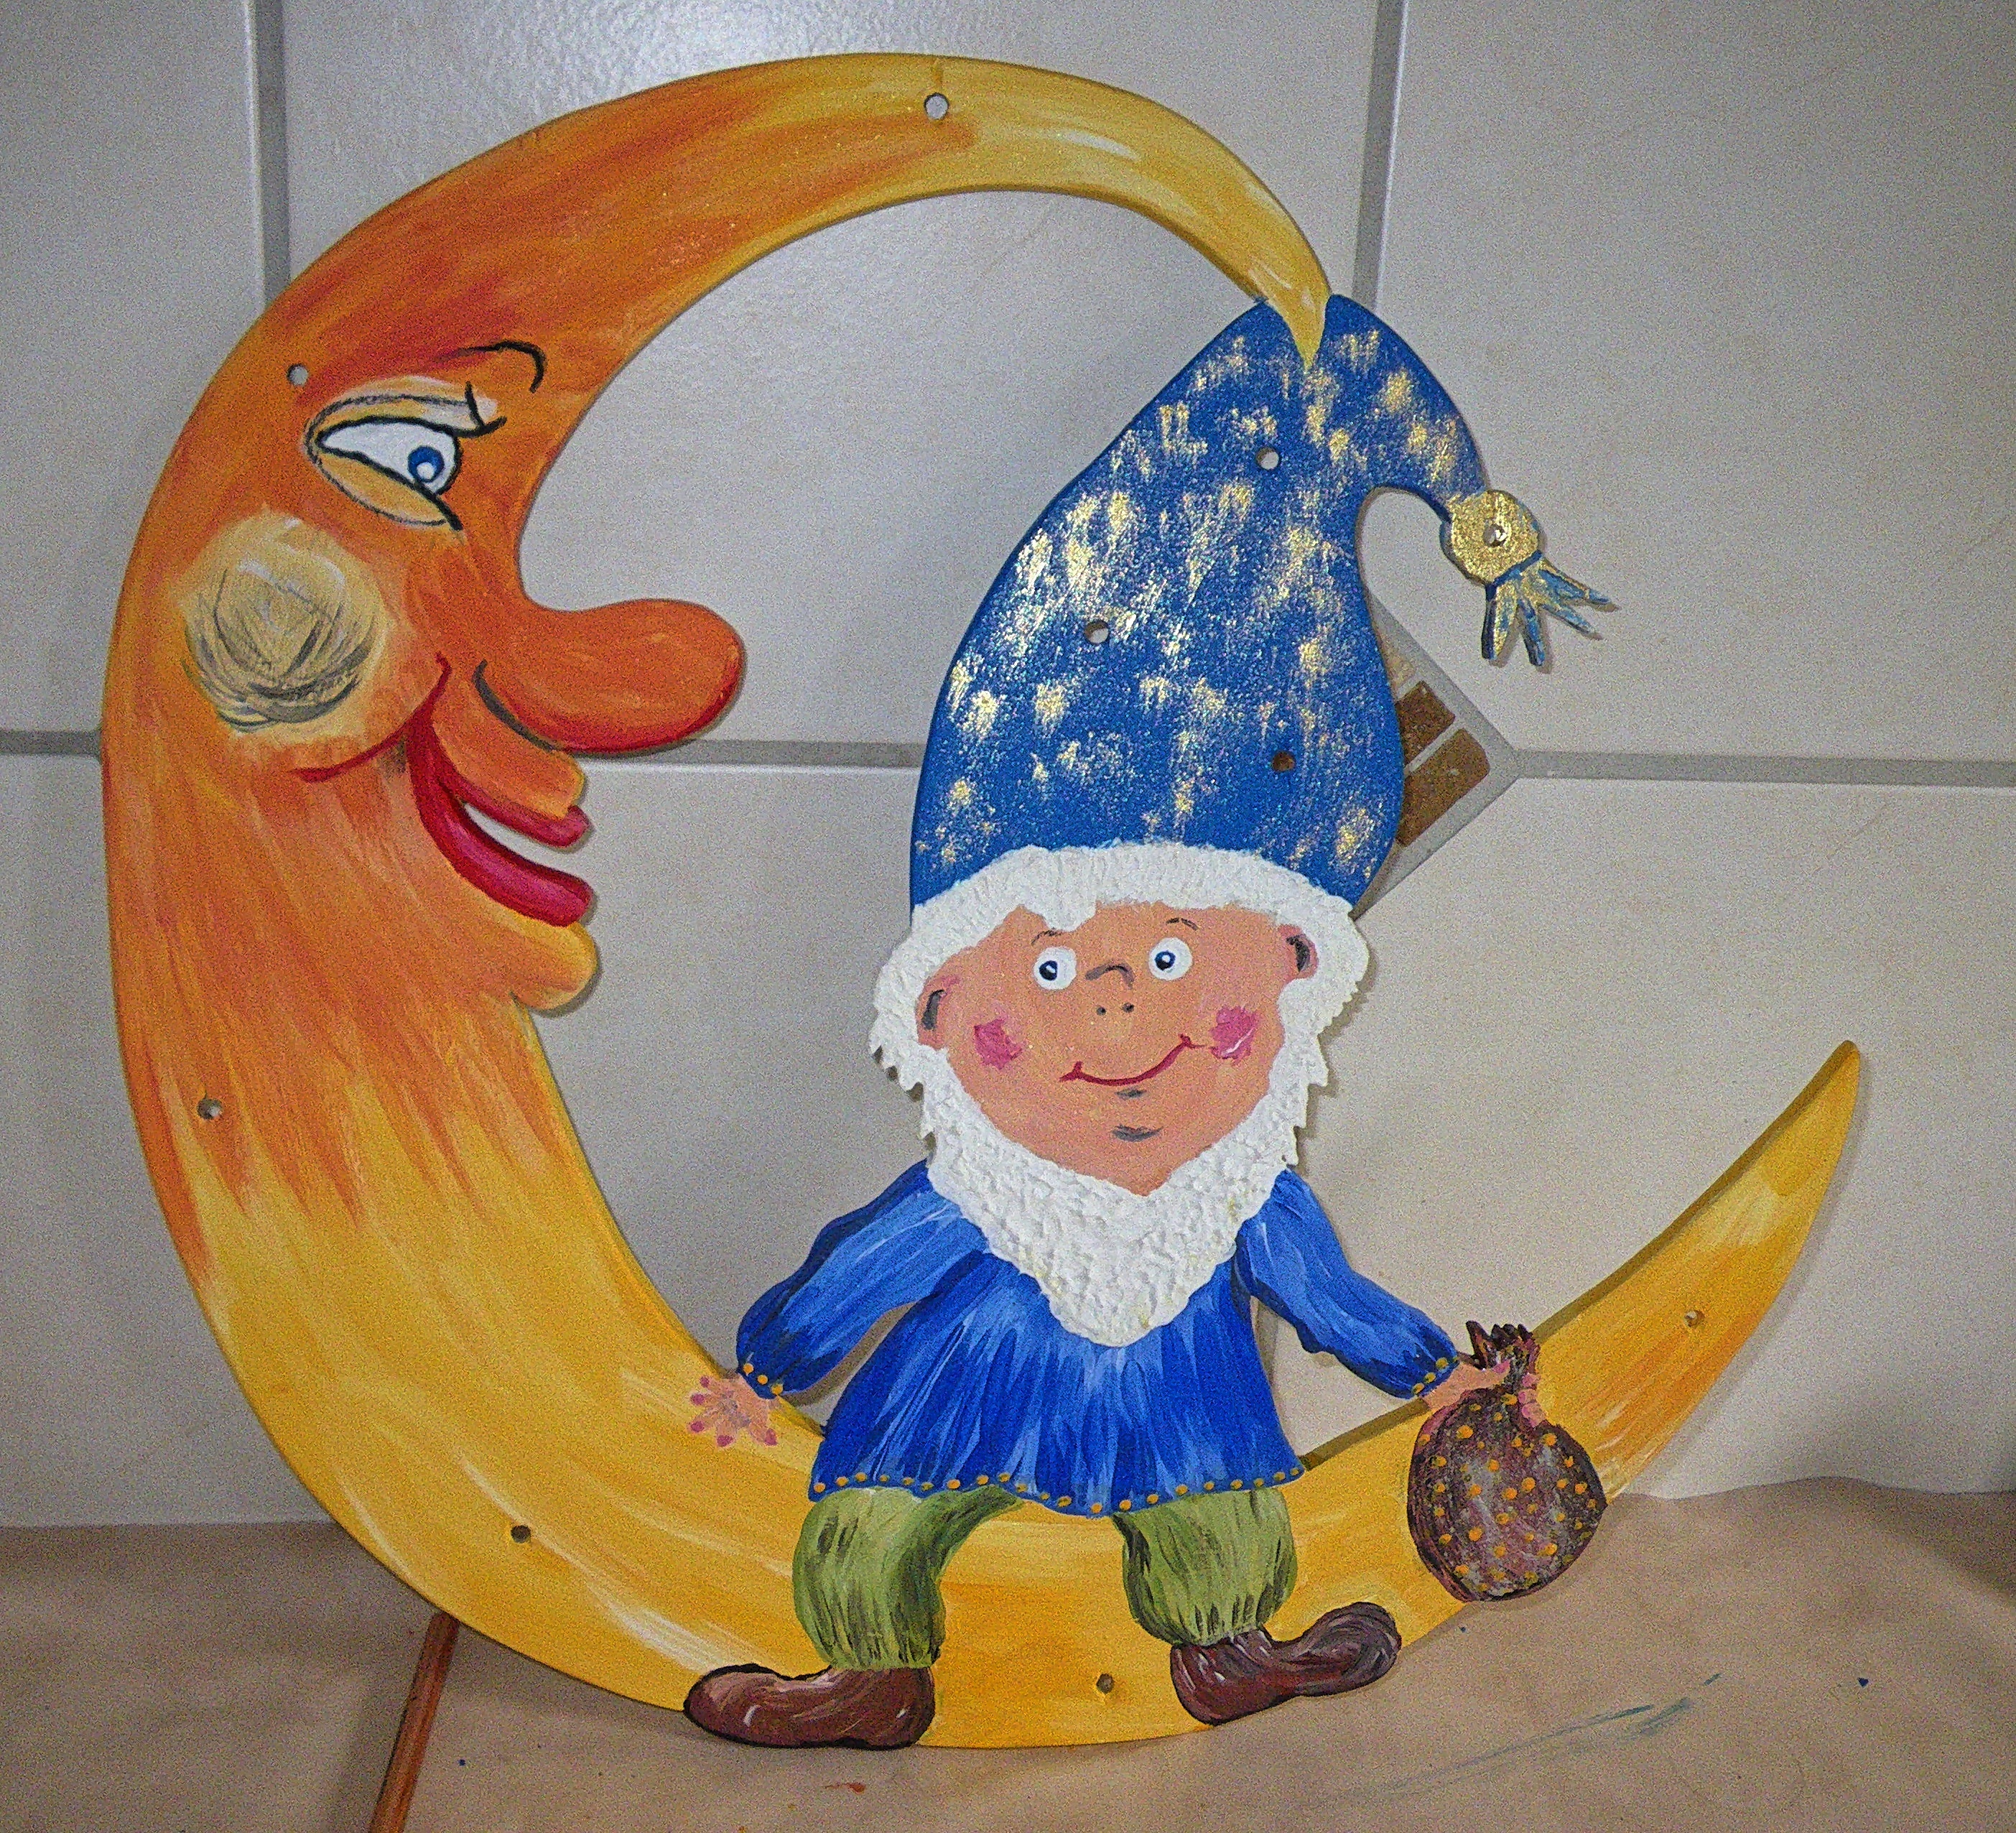
lamp, homemade, art, carving, children's room, children lamp